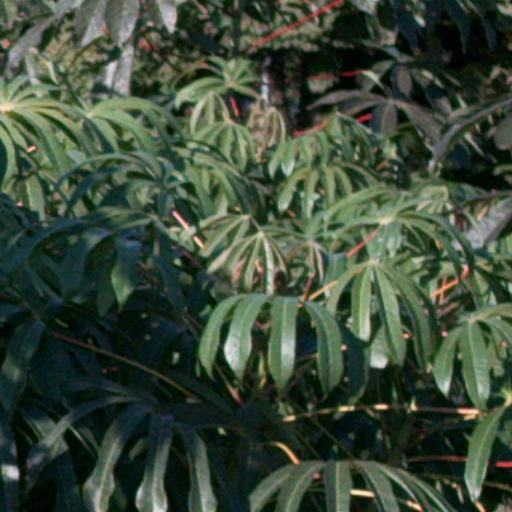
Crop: cassava